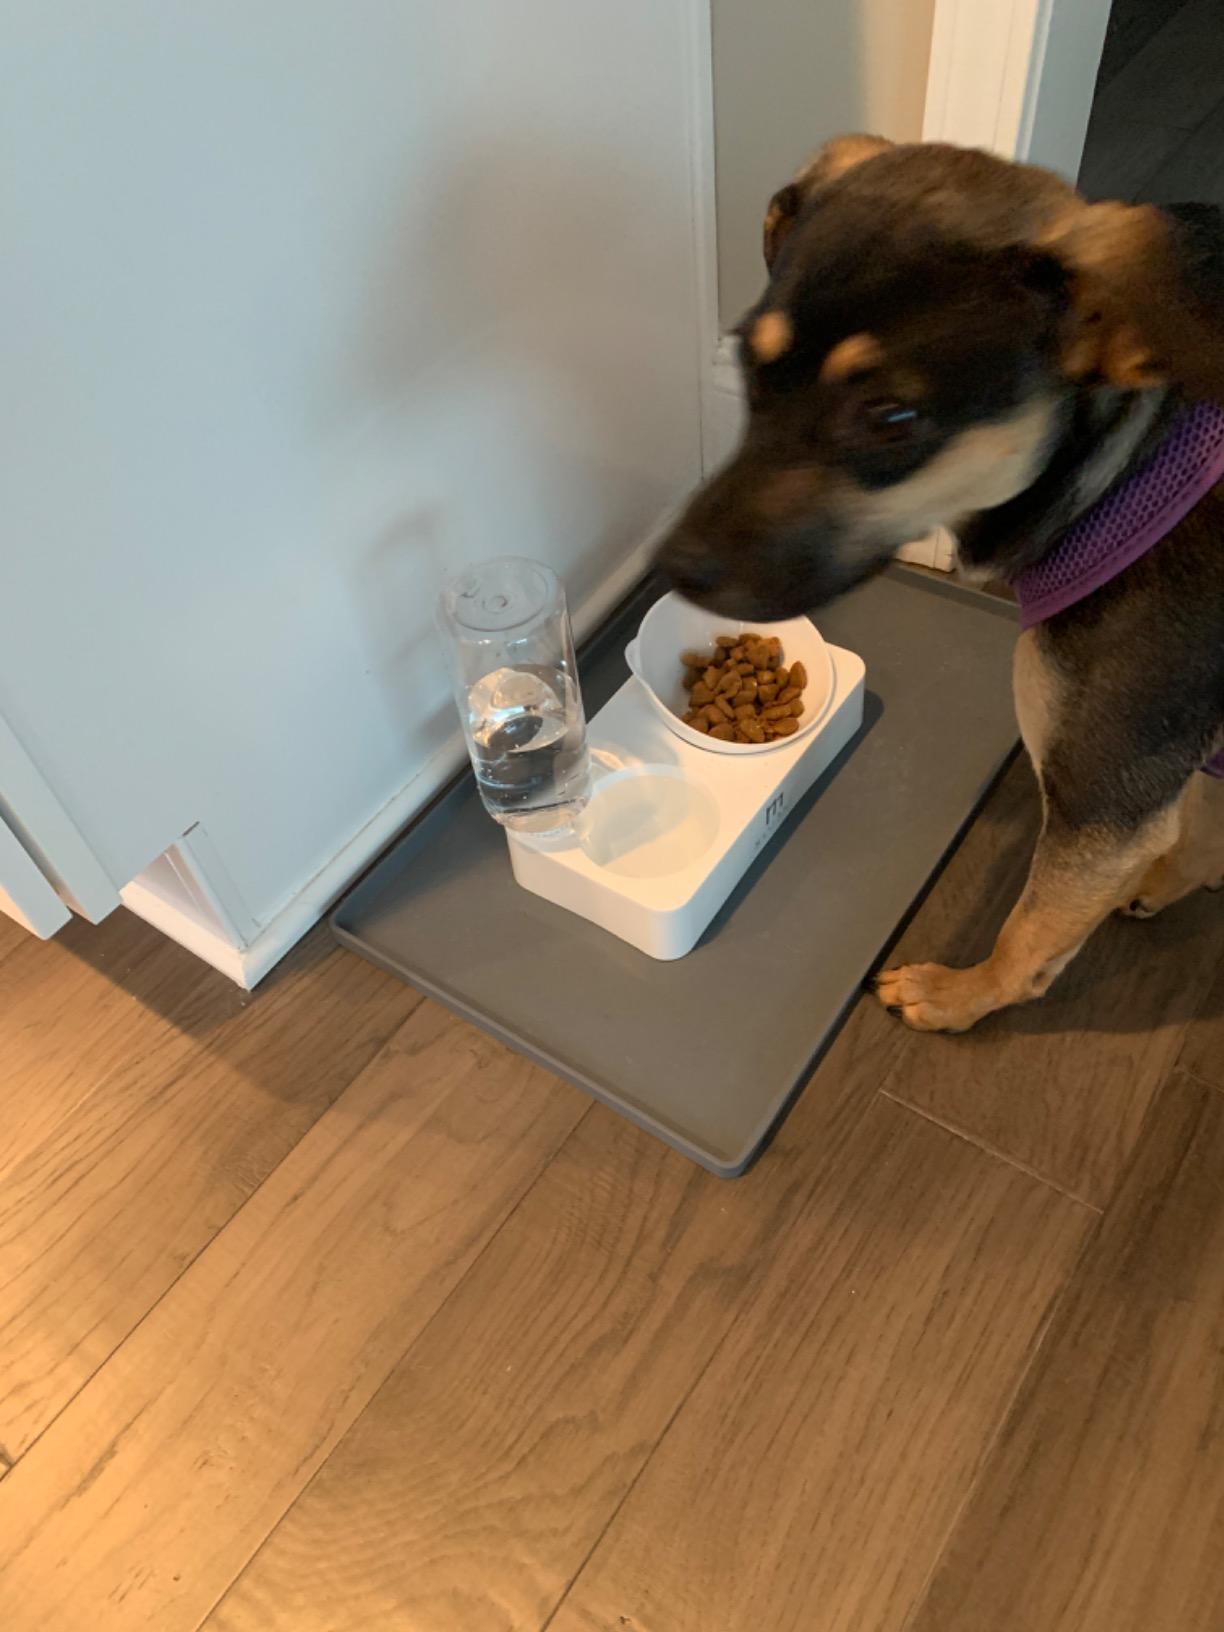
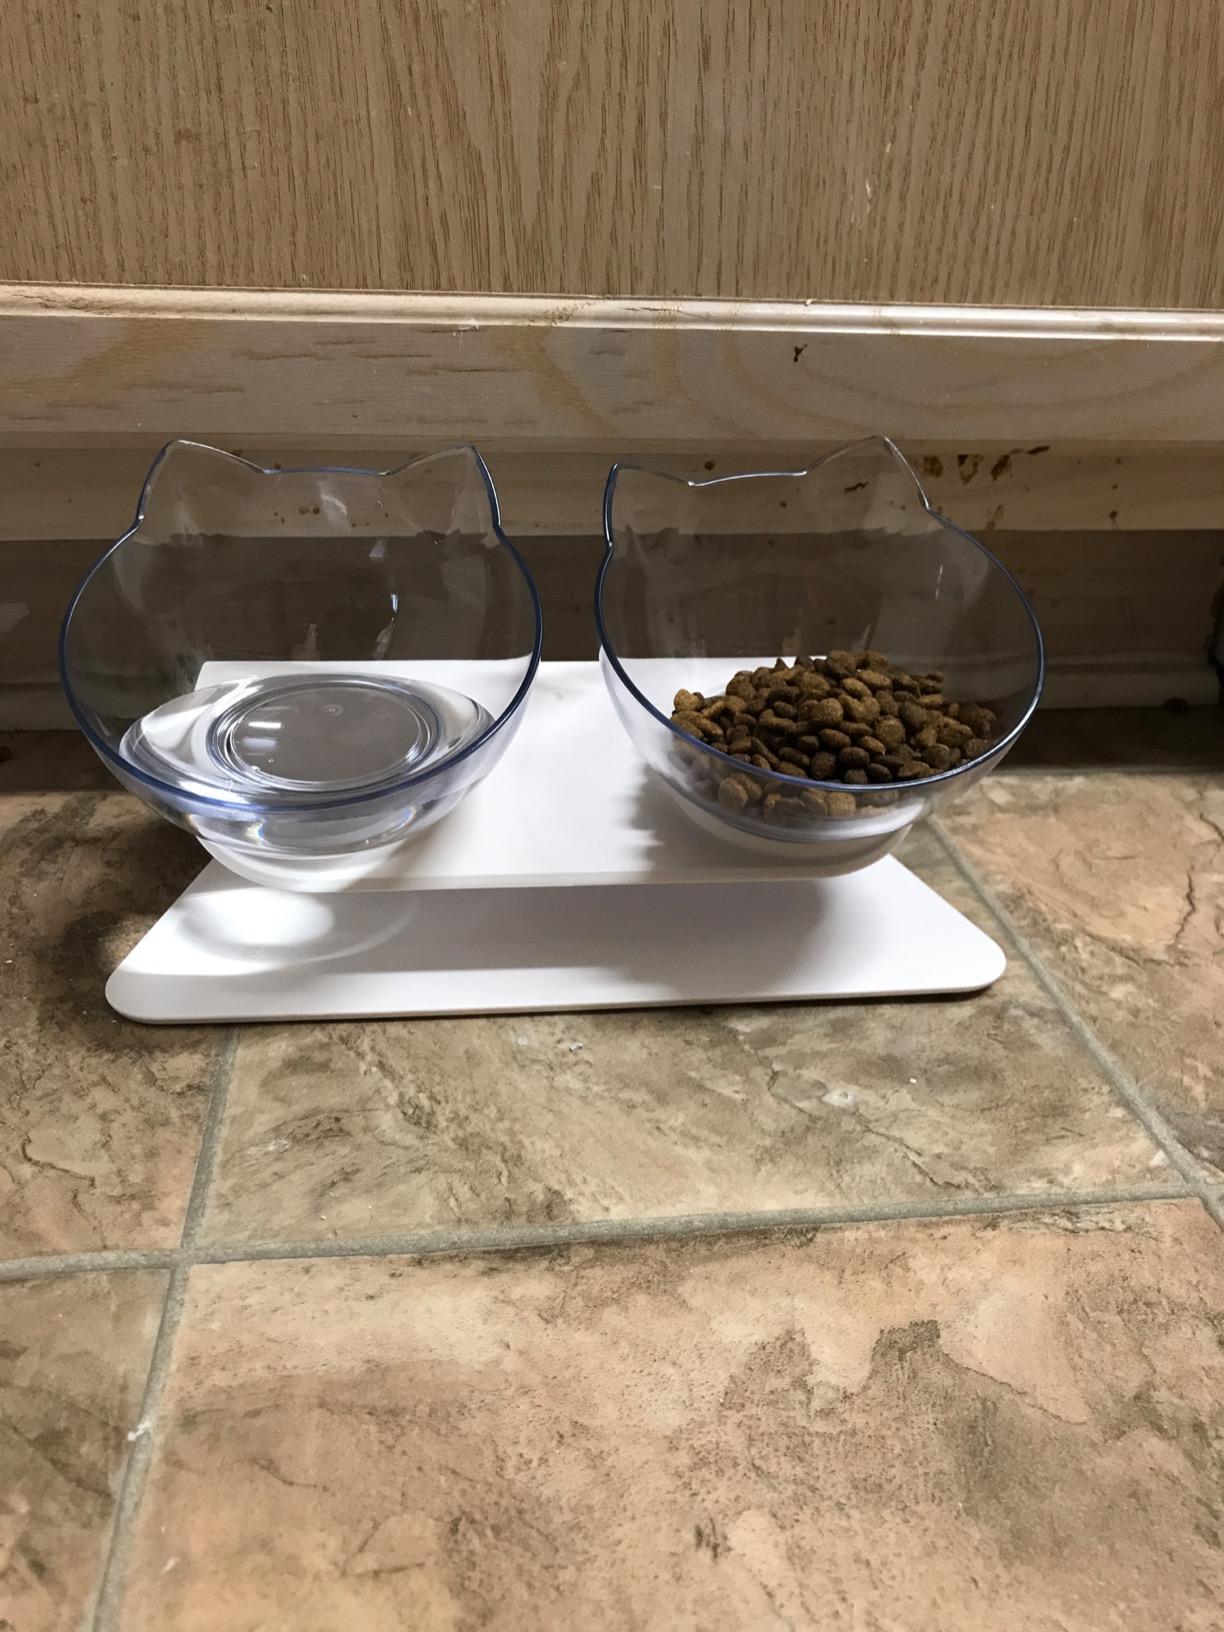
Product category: items_bowl
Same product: no